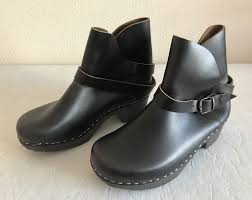
Label: Clog